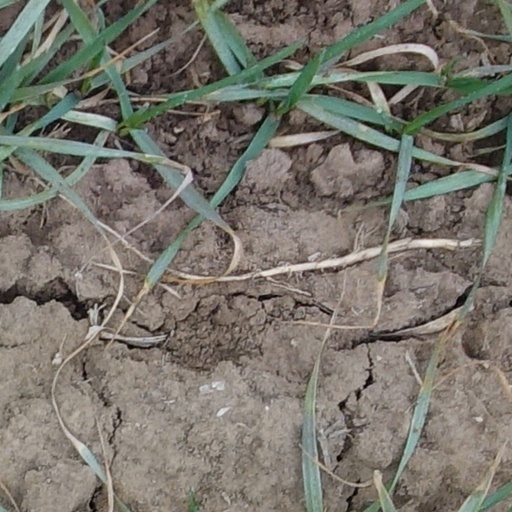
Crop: wheat